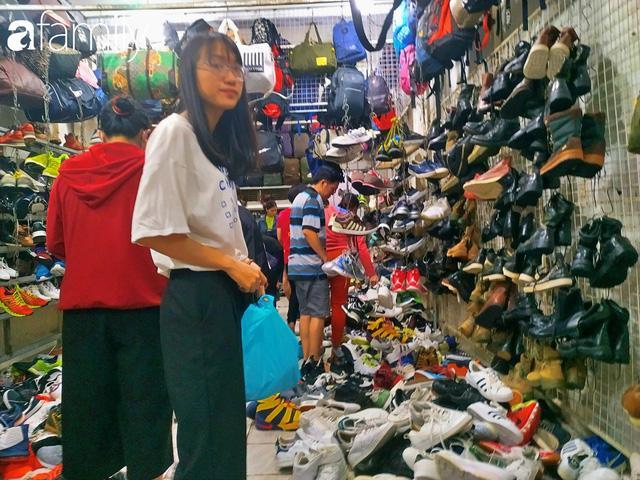
người đàn ông áo sọc đang lựa giày